Tupandactylus

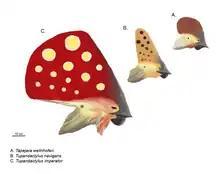
Profile concepts of "Tupandactylus imperator" (C), "Tupandactylus navigans" (B), and "Tapejara wellnhoferi" (A)

"Tupandactylus" crests consisted of a semicircular crest over the snout, and in the case of the type species "T. imperator", a bony prong which extended back behind the head. A second species, "T. navigans", lacked this prong, and had a much more vertical crest.